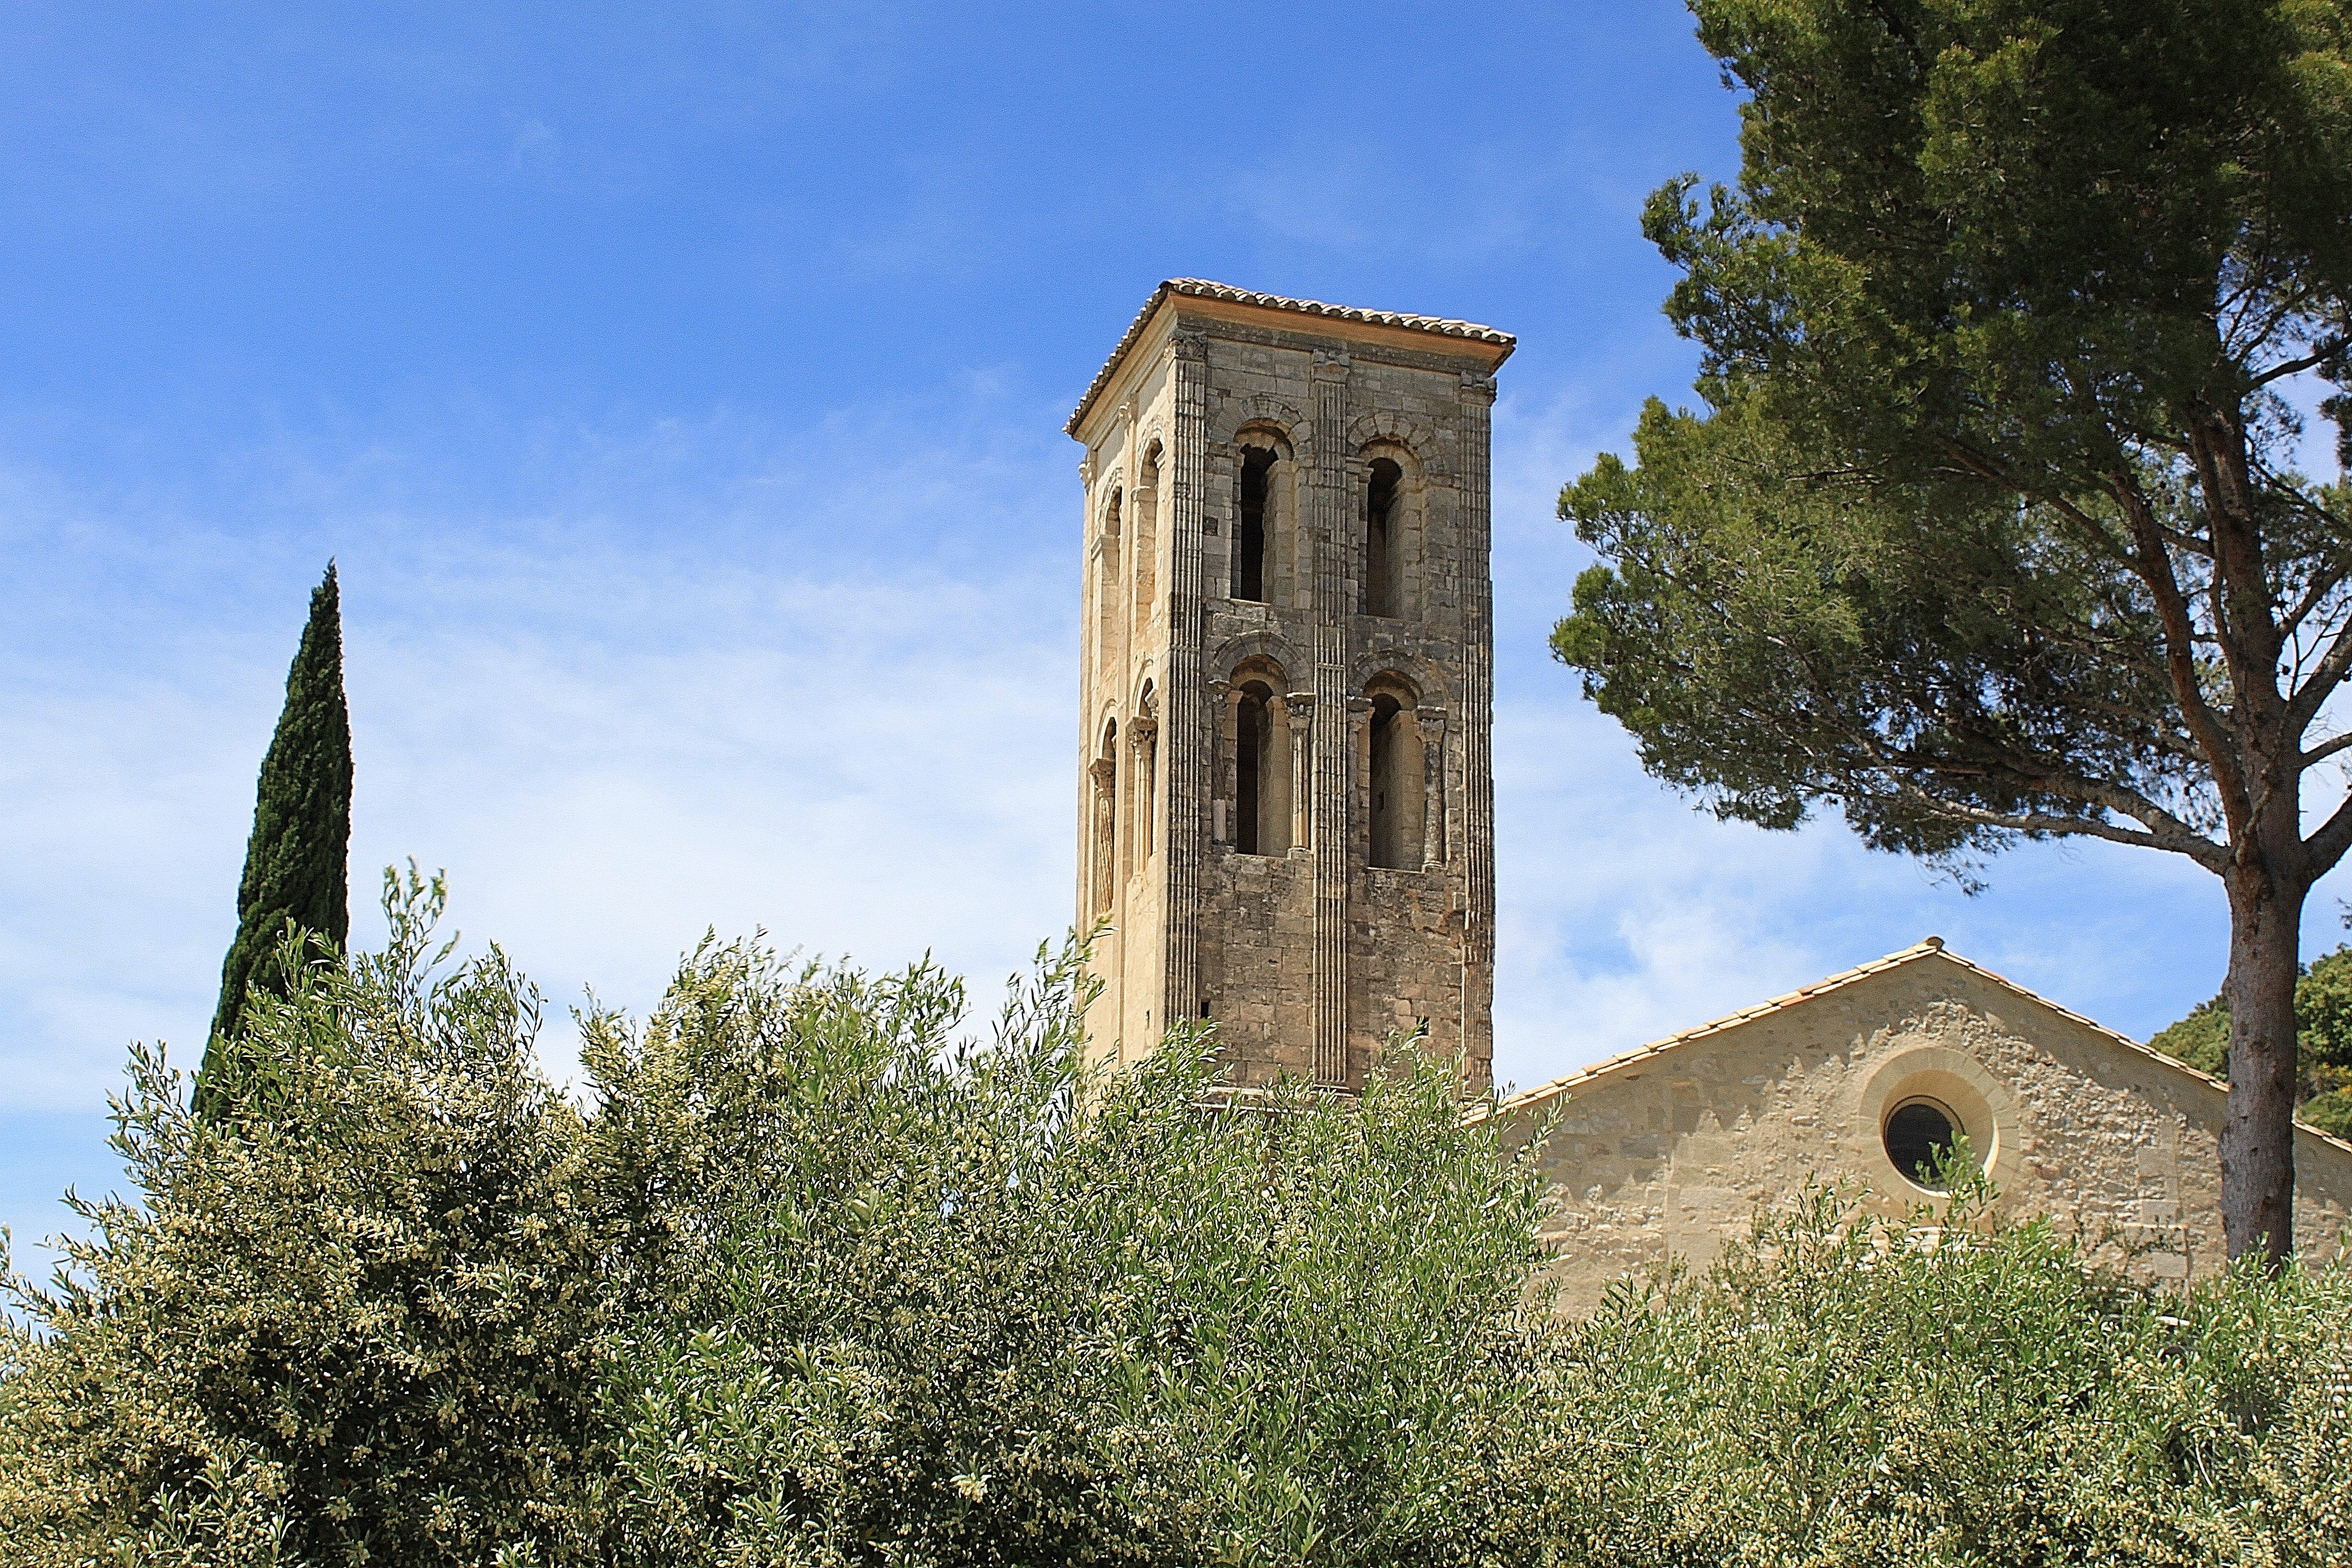
building, tower, church, chapel, place of worship, bell tower, south, steeple, monastery, provence, estate, historic site, spanish missions in california